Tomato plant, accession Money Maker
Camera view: vertical (180 deg); turntable rotation: 0 degrees
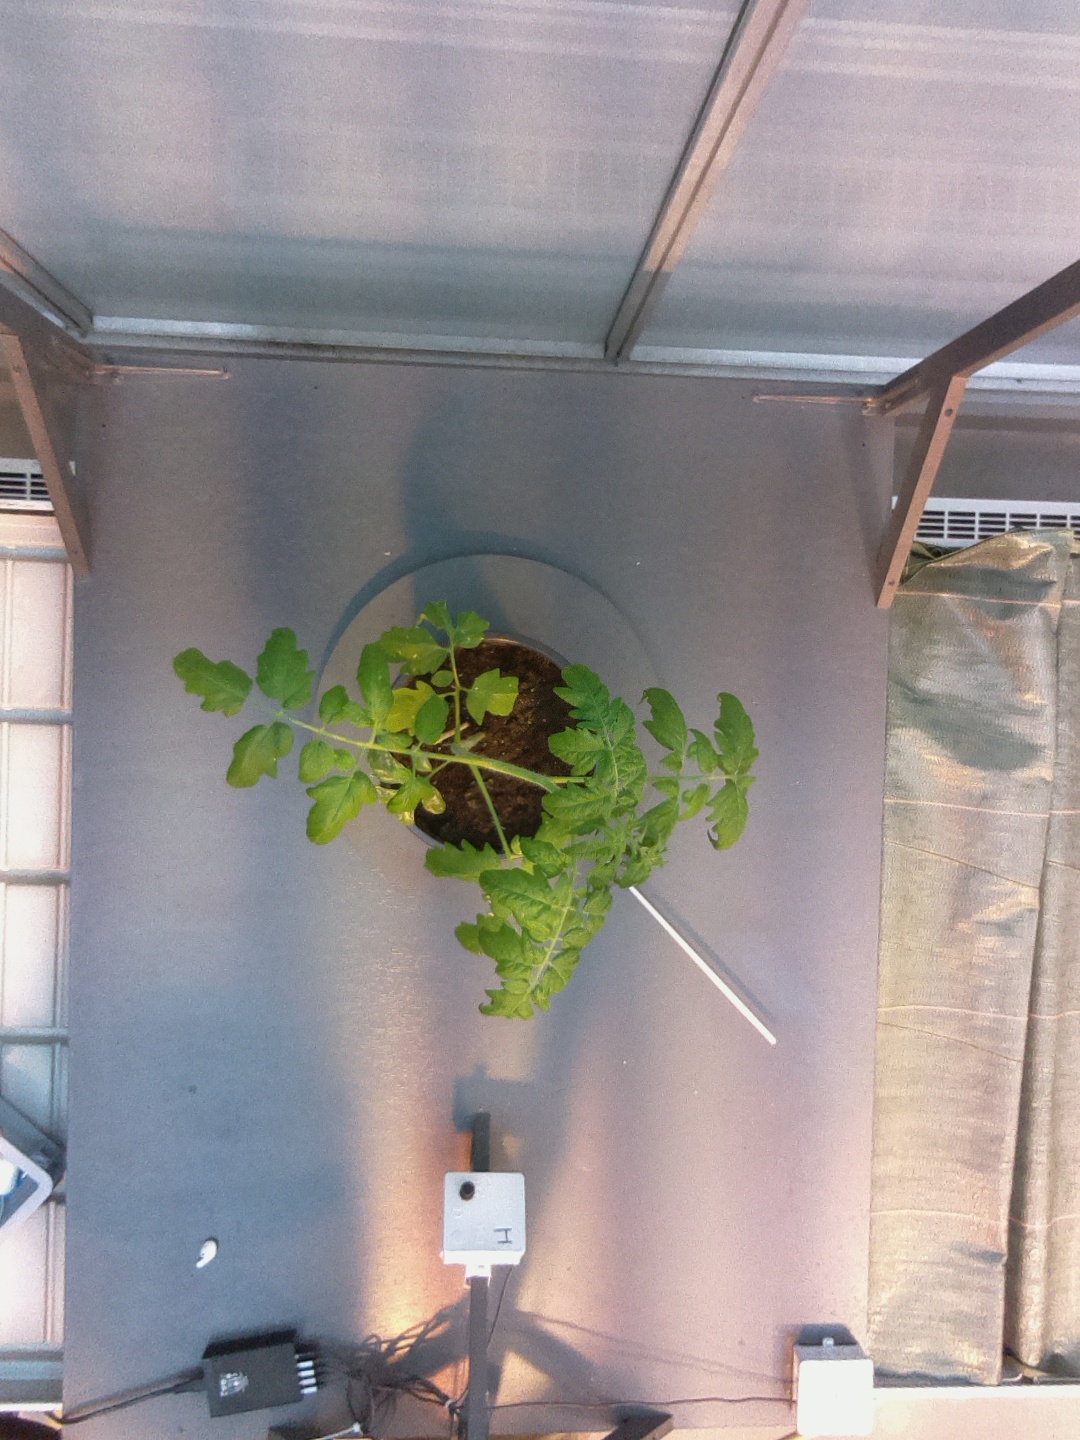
BBCH growth stage 14: 8 of true leaves visible